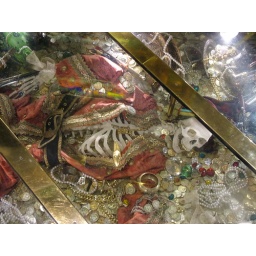
Buries under glass floor in casino